History of Catalan

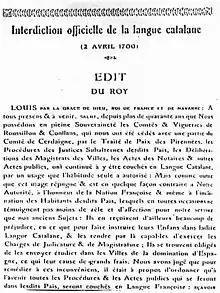
Official Decree Prohibiting the Catalan Language in France.

After the Treaty of the Pyrenees, a royal decree by Louis XIV of France on April 2, 1700 prohibited the use of the Catalan language in present-day Northern Catalonia. The decree forbade use in any official document, under the threat of being invalidated.